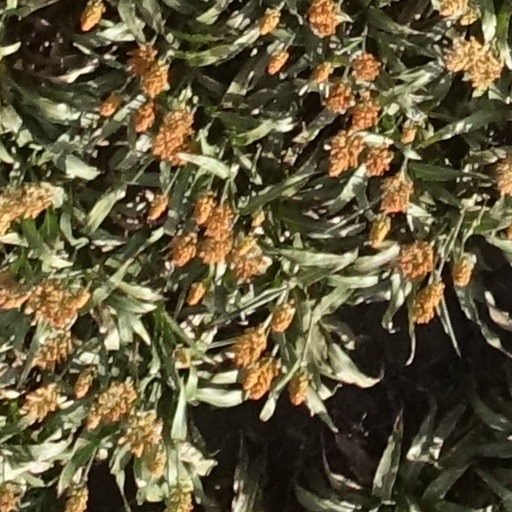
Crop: sorghum